Universal basic income in India

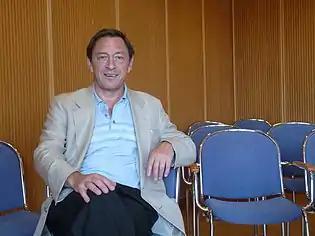
Guy Standing, economist who has been involved in the basic income experiments in India

Guy Standing has argued, based on SEWA's 2010–2013 Madhya Pradesh basic income pilot, that the emancipatory value of basic income exceeds its monetary value where money itself is a scarce commodity. The emancipatory value is, according to Standing, greater because basic income has effects on the economic security of the receivers that goes beyond the increase in their income. He identifies four explanations for such effects: 1) While the basic income was used to reduce debt, it was also used to accumulate savings to be used in the case of sickness or other emergencies. In SEWA's basic income pilot the propensity to save was significantly higher among those who received the basic income. 2) The basic income reduced the level and severity of indebtedness beyond the monetary value of the basic income by giving household access to credit on better terms. For example, it decreased the dependency on expensive loans from an oligopolistic money lending class by enabling friends and relatives to offer loans to each other. Moreover, the basic income provided incentives for moneylenders to offer lower interest rates and aided households in avoiding taking on new loans. 3) On a community level, basic income may induce entrepreneurial efforts by reducing the consequences of failure. This may, in the long run, be beneficial for the economic security of a village as a whole. 4) Basic income increased the resilience to economic shocks by enabling collective responses to individual hazards. Furthermore, basic income functions as a secure source of revenue in times of economic insecurity.